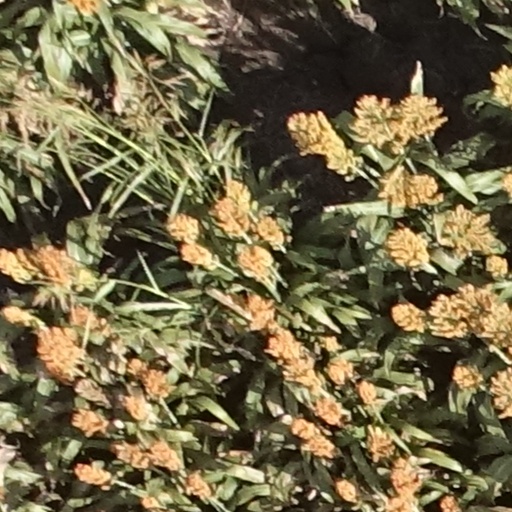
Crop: sorghum